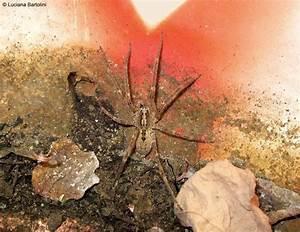
spider